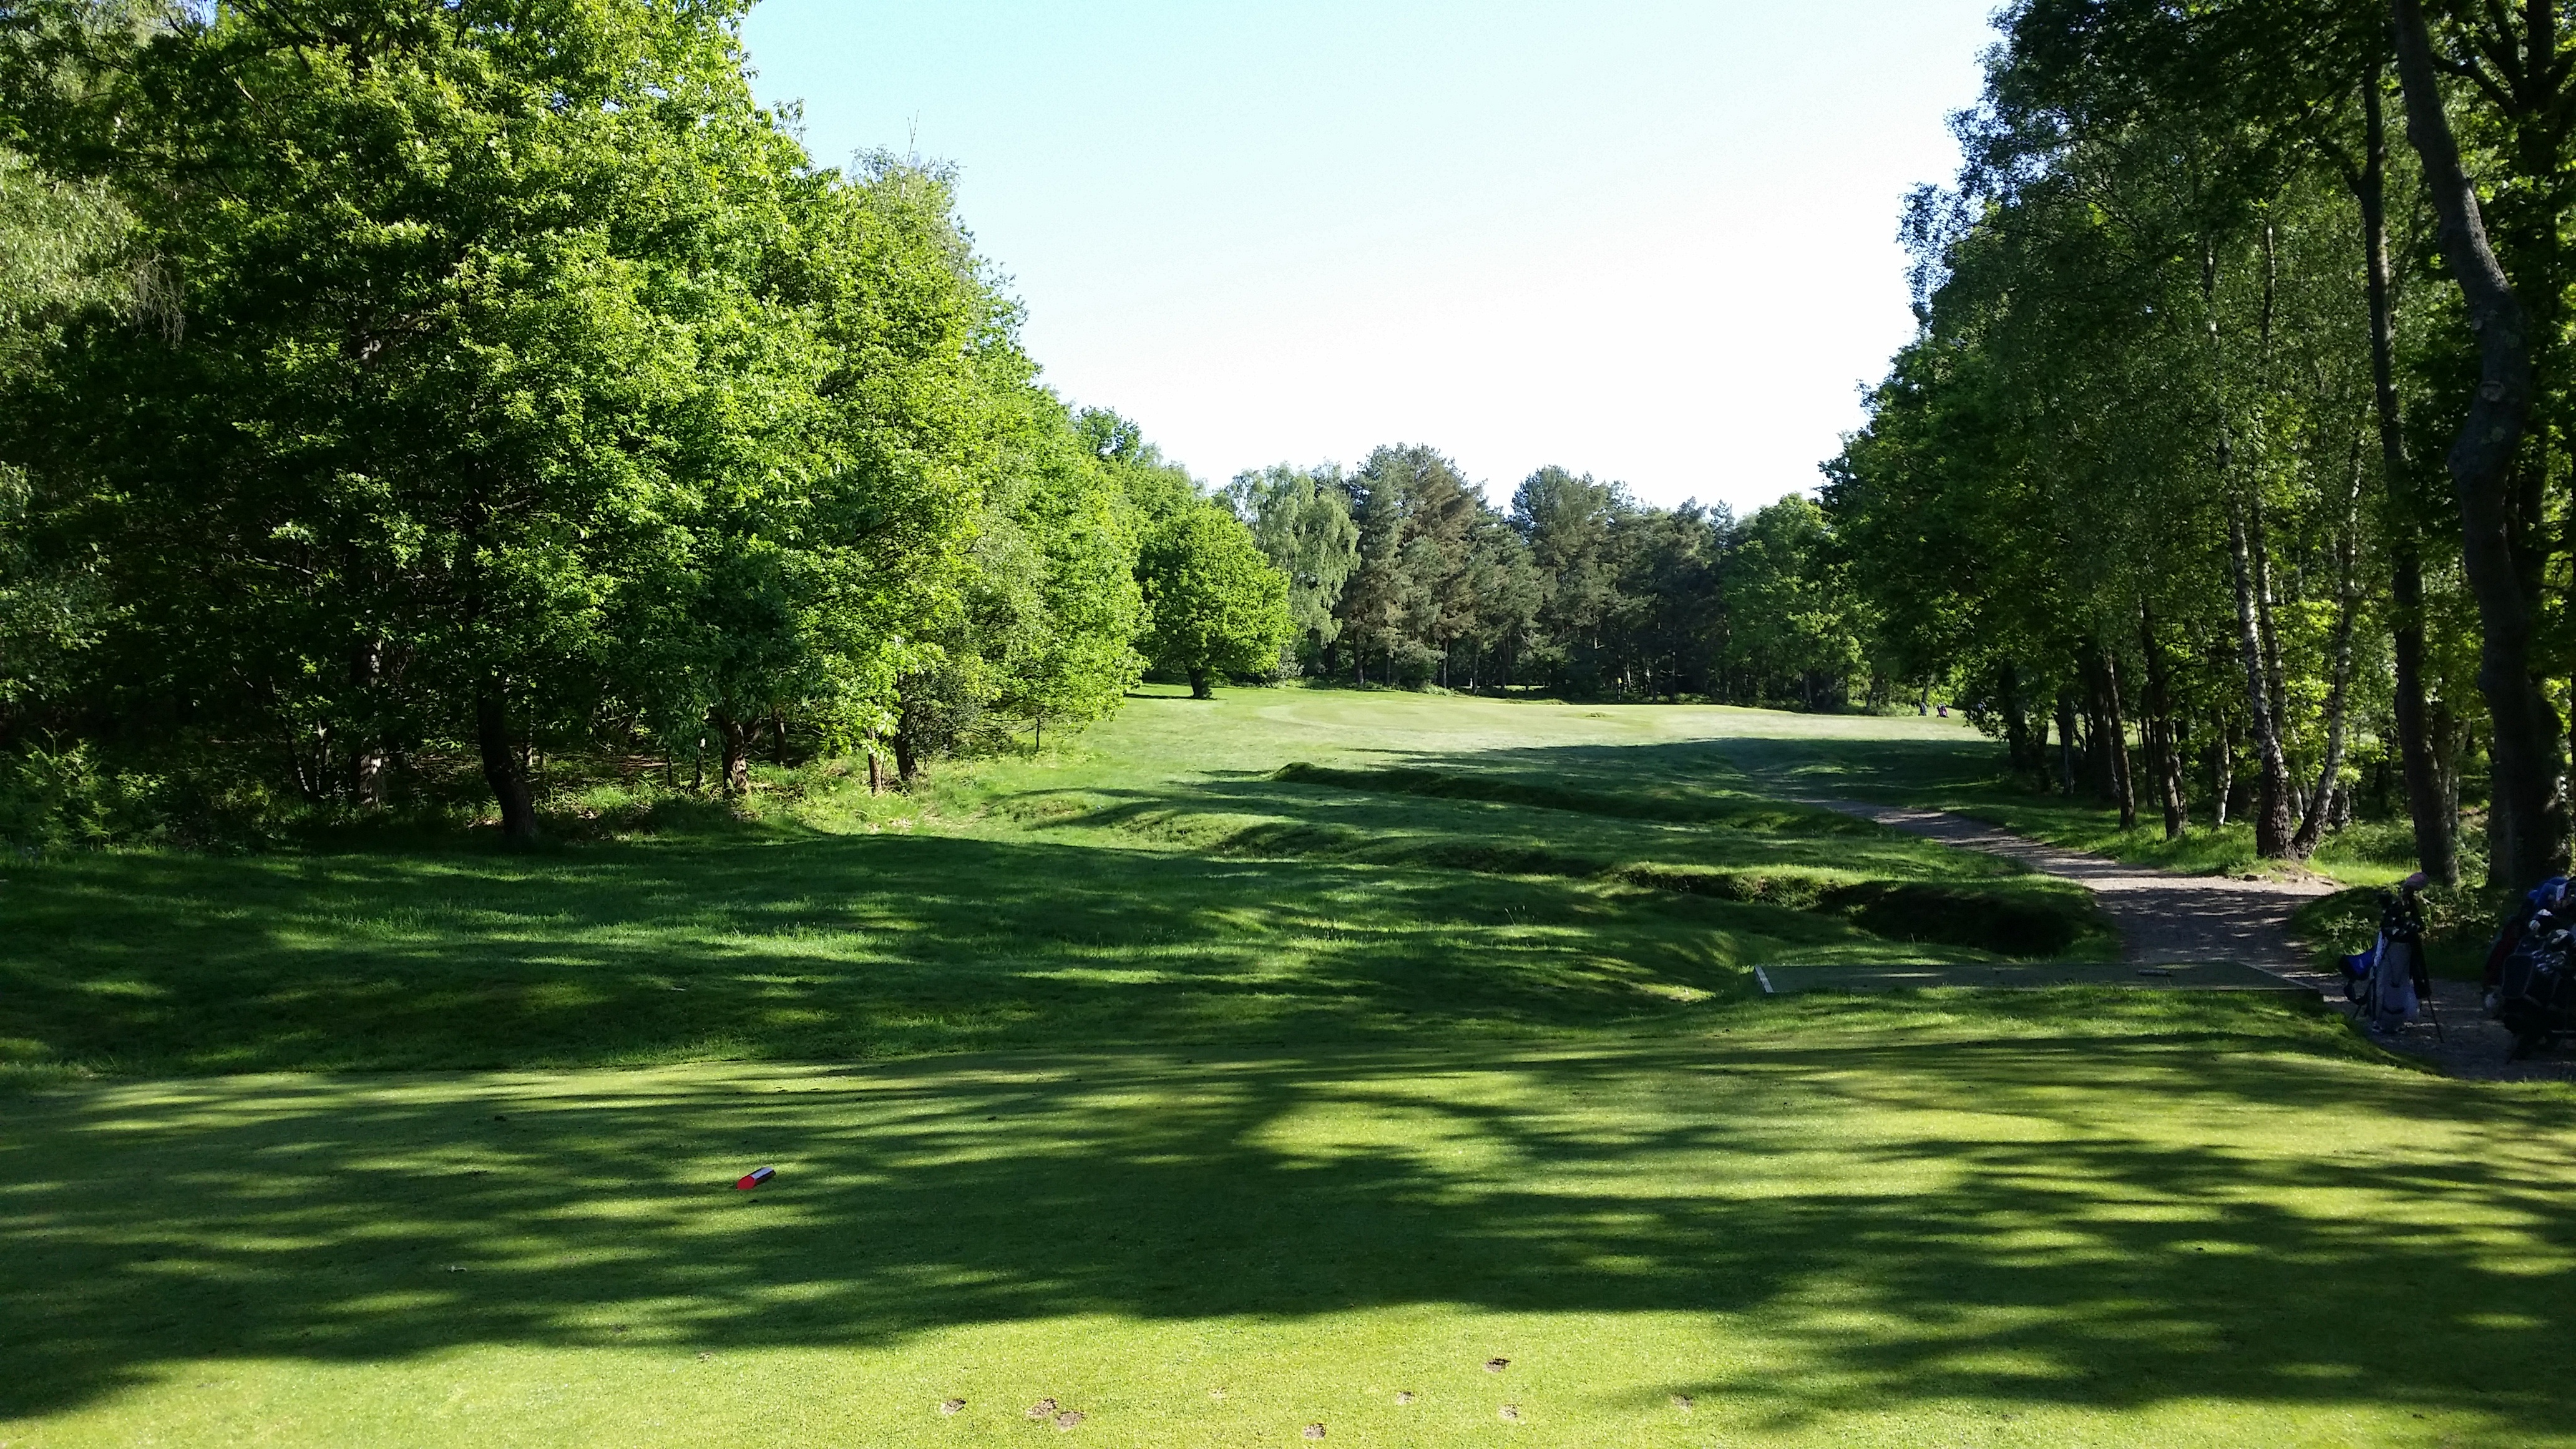
landscape, tree, forest, grass, outdoor, lawn, meadow, view, summer, green, scenic, pasture, flag, park, garden, golf, golf course, golfing, golf club, sunny, grassland, estate, woodland, habitat, fairway, ecosystem, golfer, sport venue